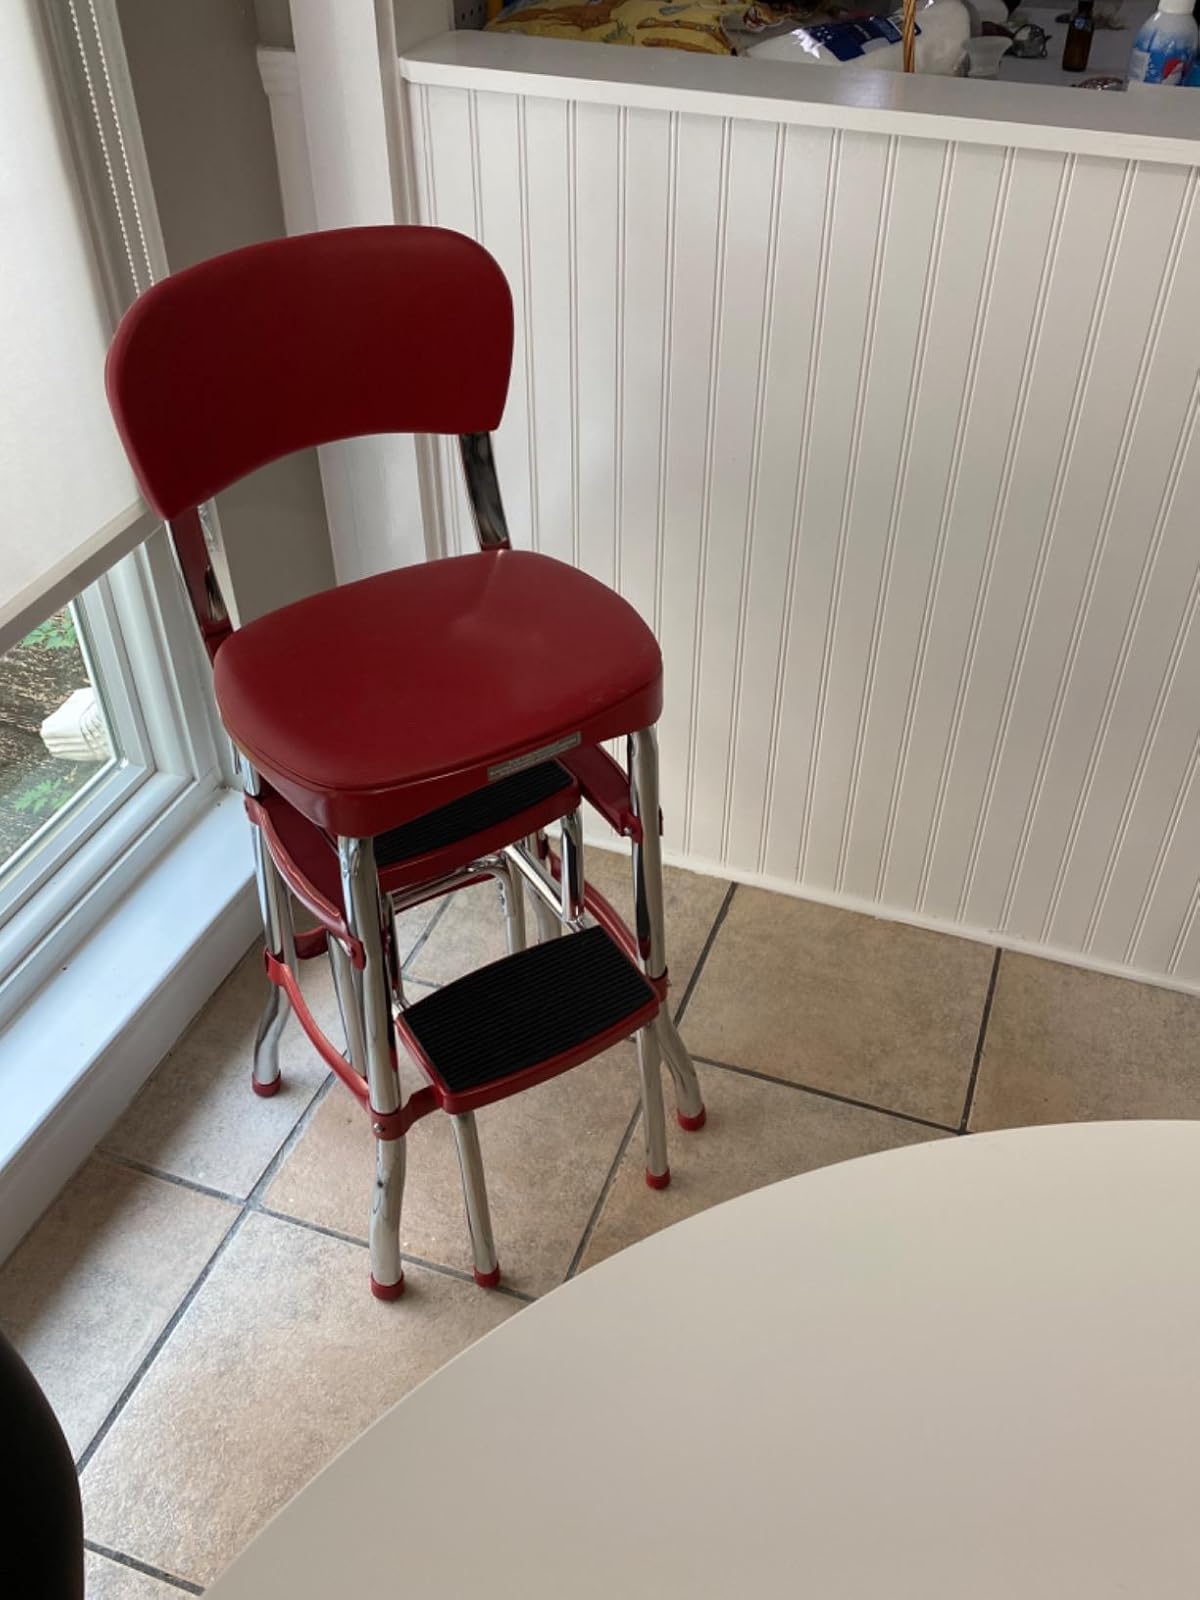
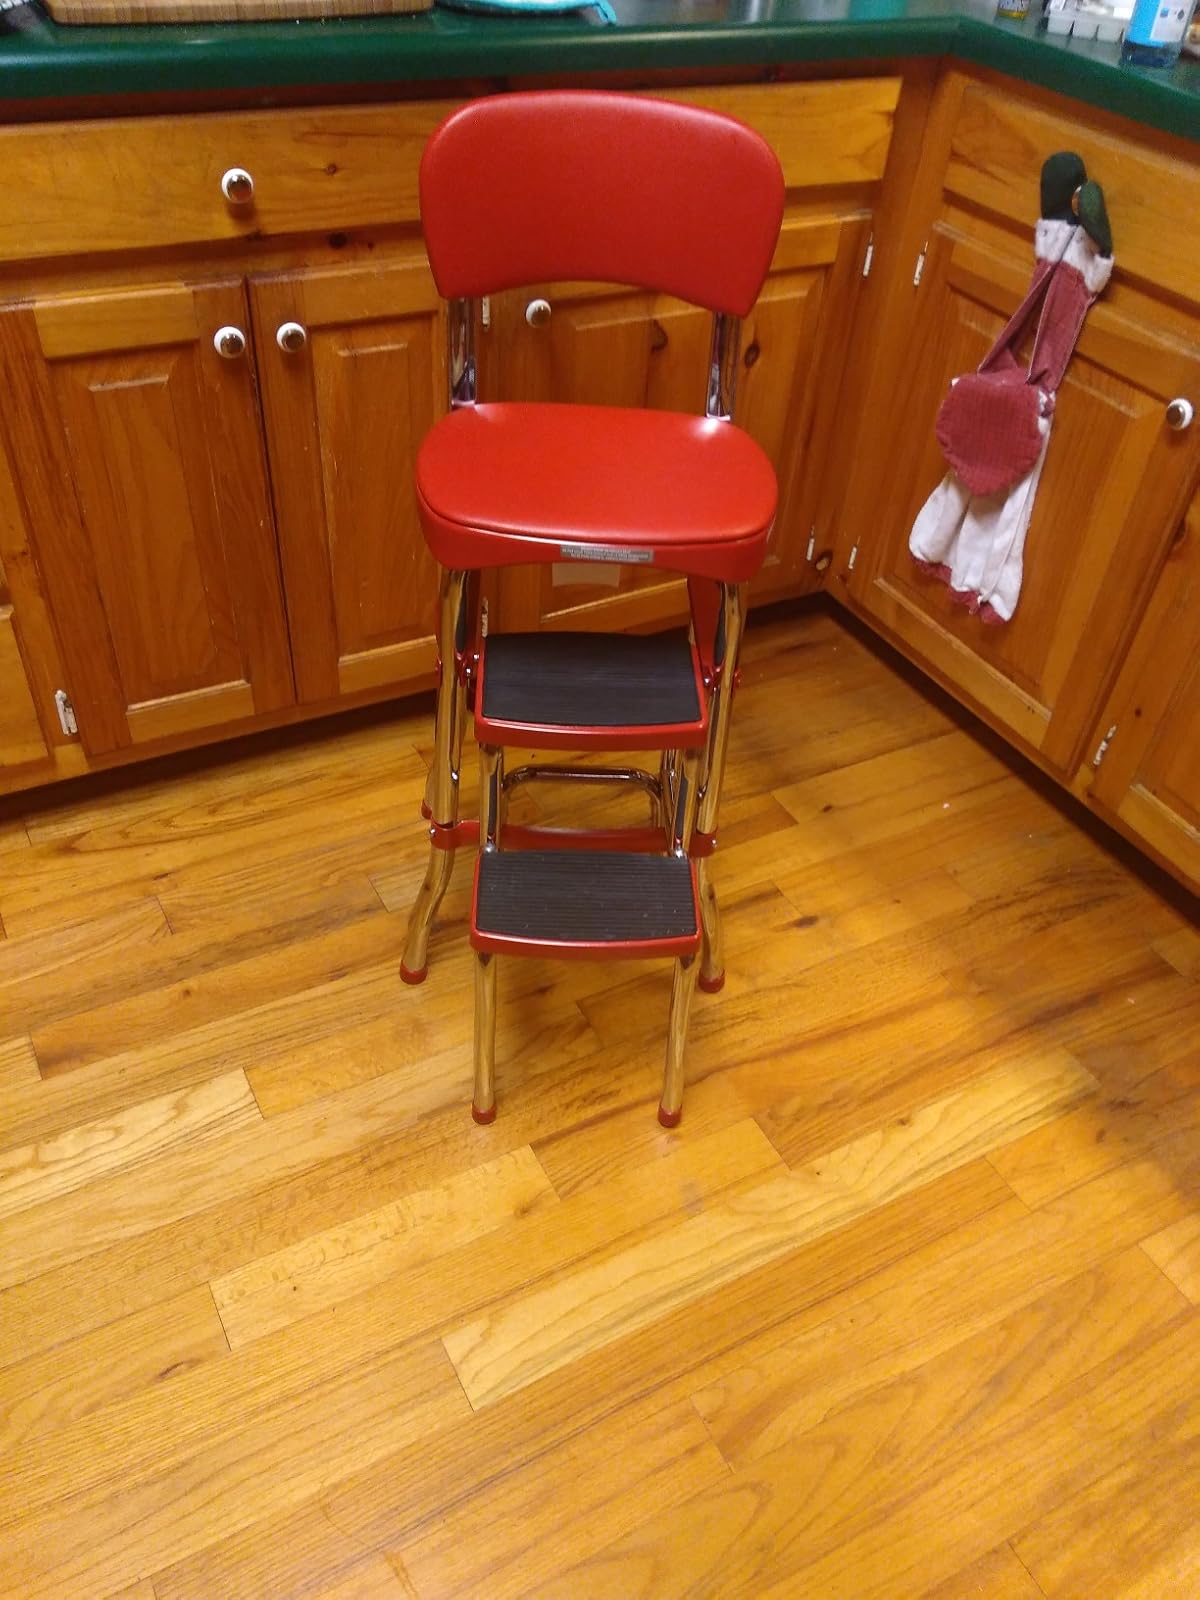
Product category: items_chair
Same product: yes